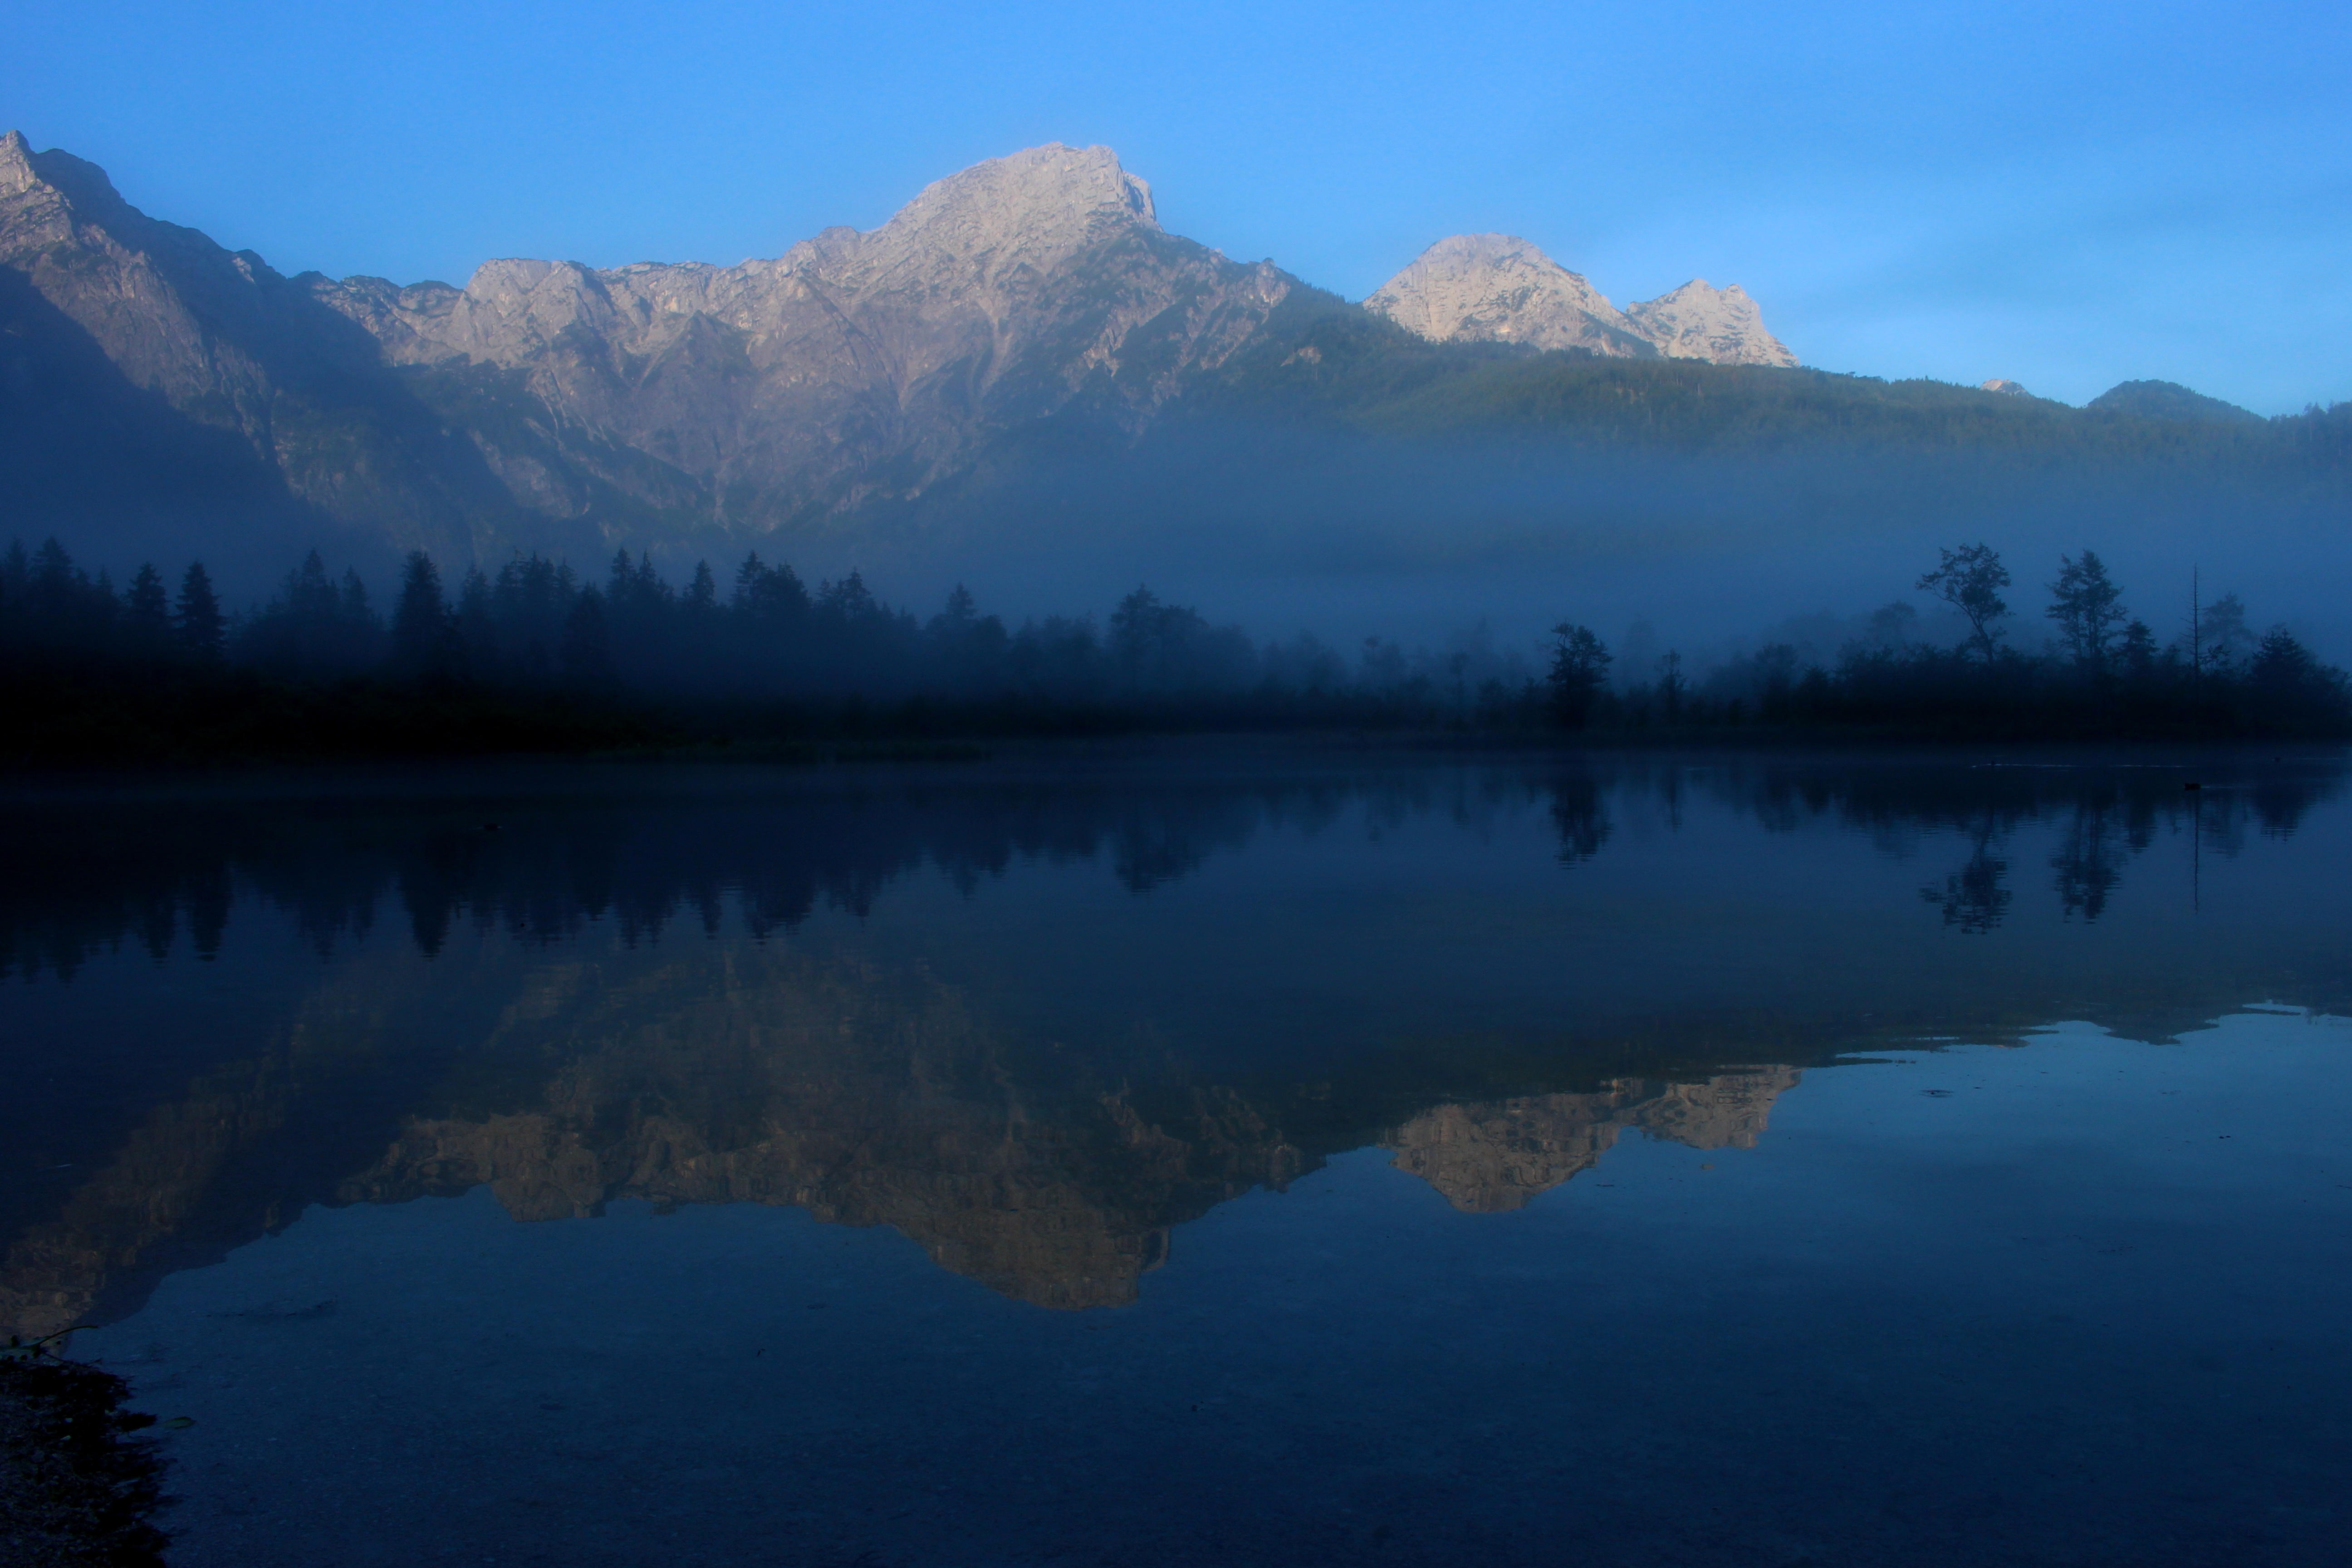
landscape, water, nature, wilderness, mountain, cloud, sky, fog, sunrise, mist, morning, lake, dawn, mountain range, dusk, reflection, alpine, reservoir, lighting, austria, trees, mountains, loch, crater lake, mirroring, tarn, mountain peaks, mountain and water, mountain ranges, atmospheric phenomenon, mountainous landforms